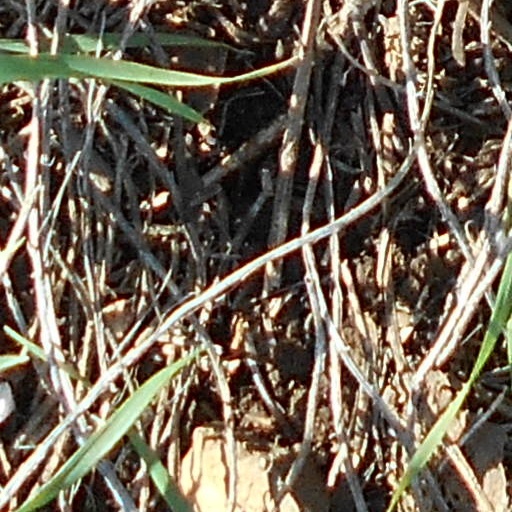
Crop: wheat